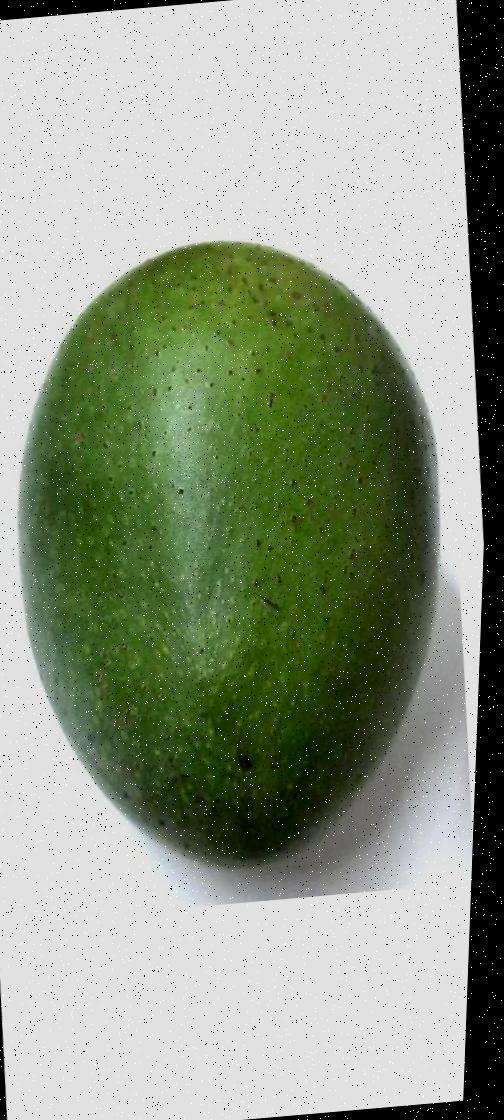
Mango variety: Ashshina Zhinuk